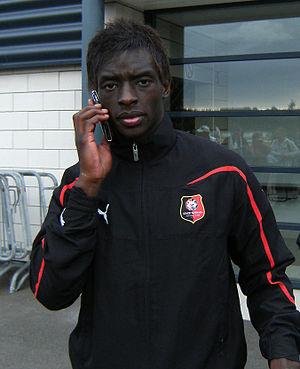
Lhadji Badiane après un match amical entre le Stade rennais FC et le Stade Malherbe de Caen à Ouistreham
Lhadji Badiane, né le 16 avril 1987 à Strasbourg, est un footballeur français, évoluant au poste d'attaquant.